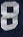
Number: 8